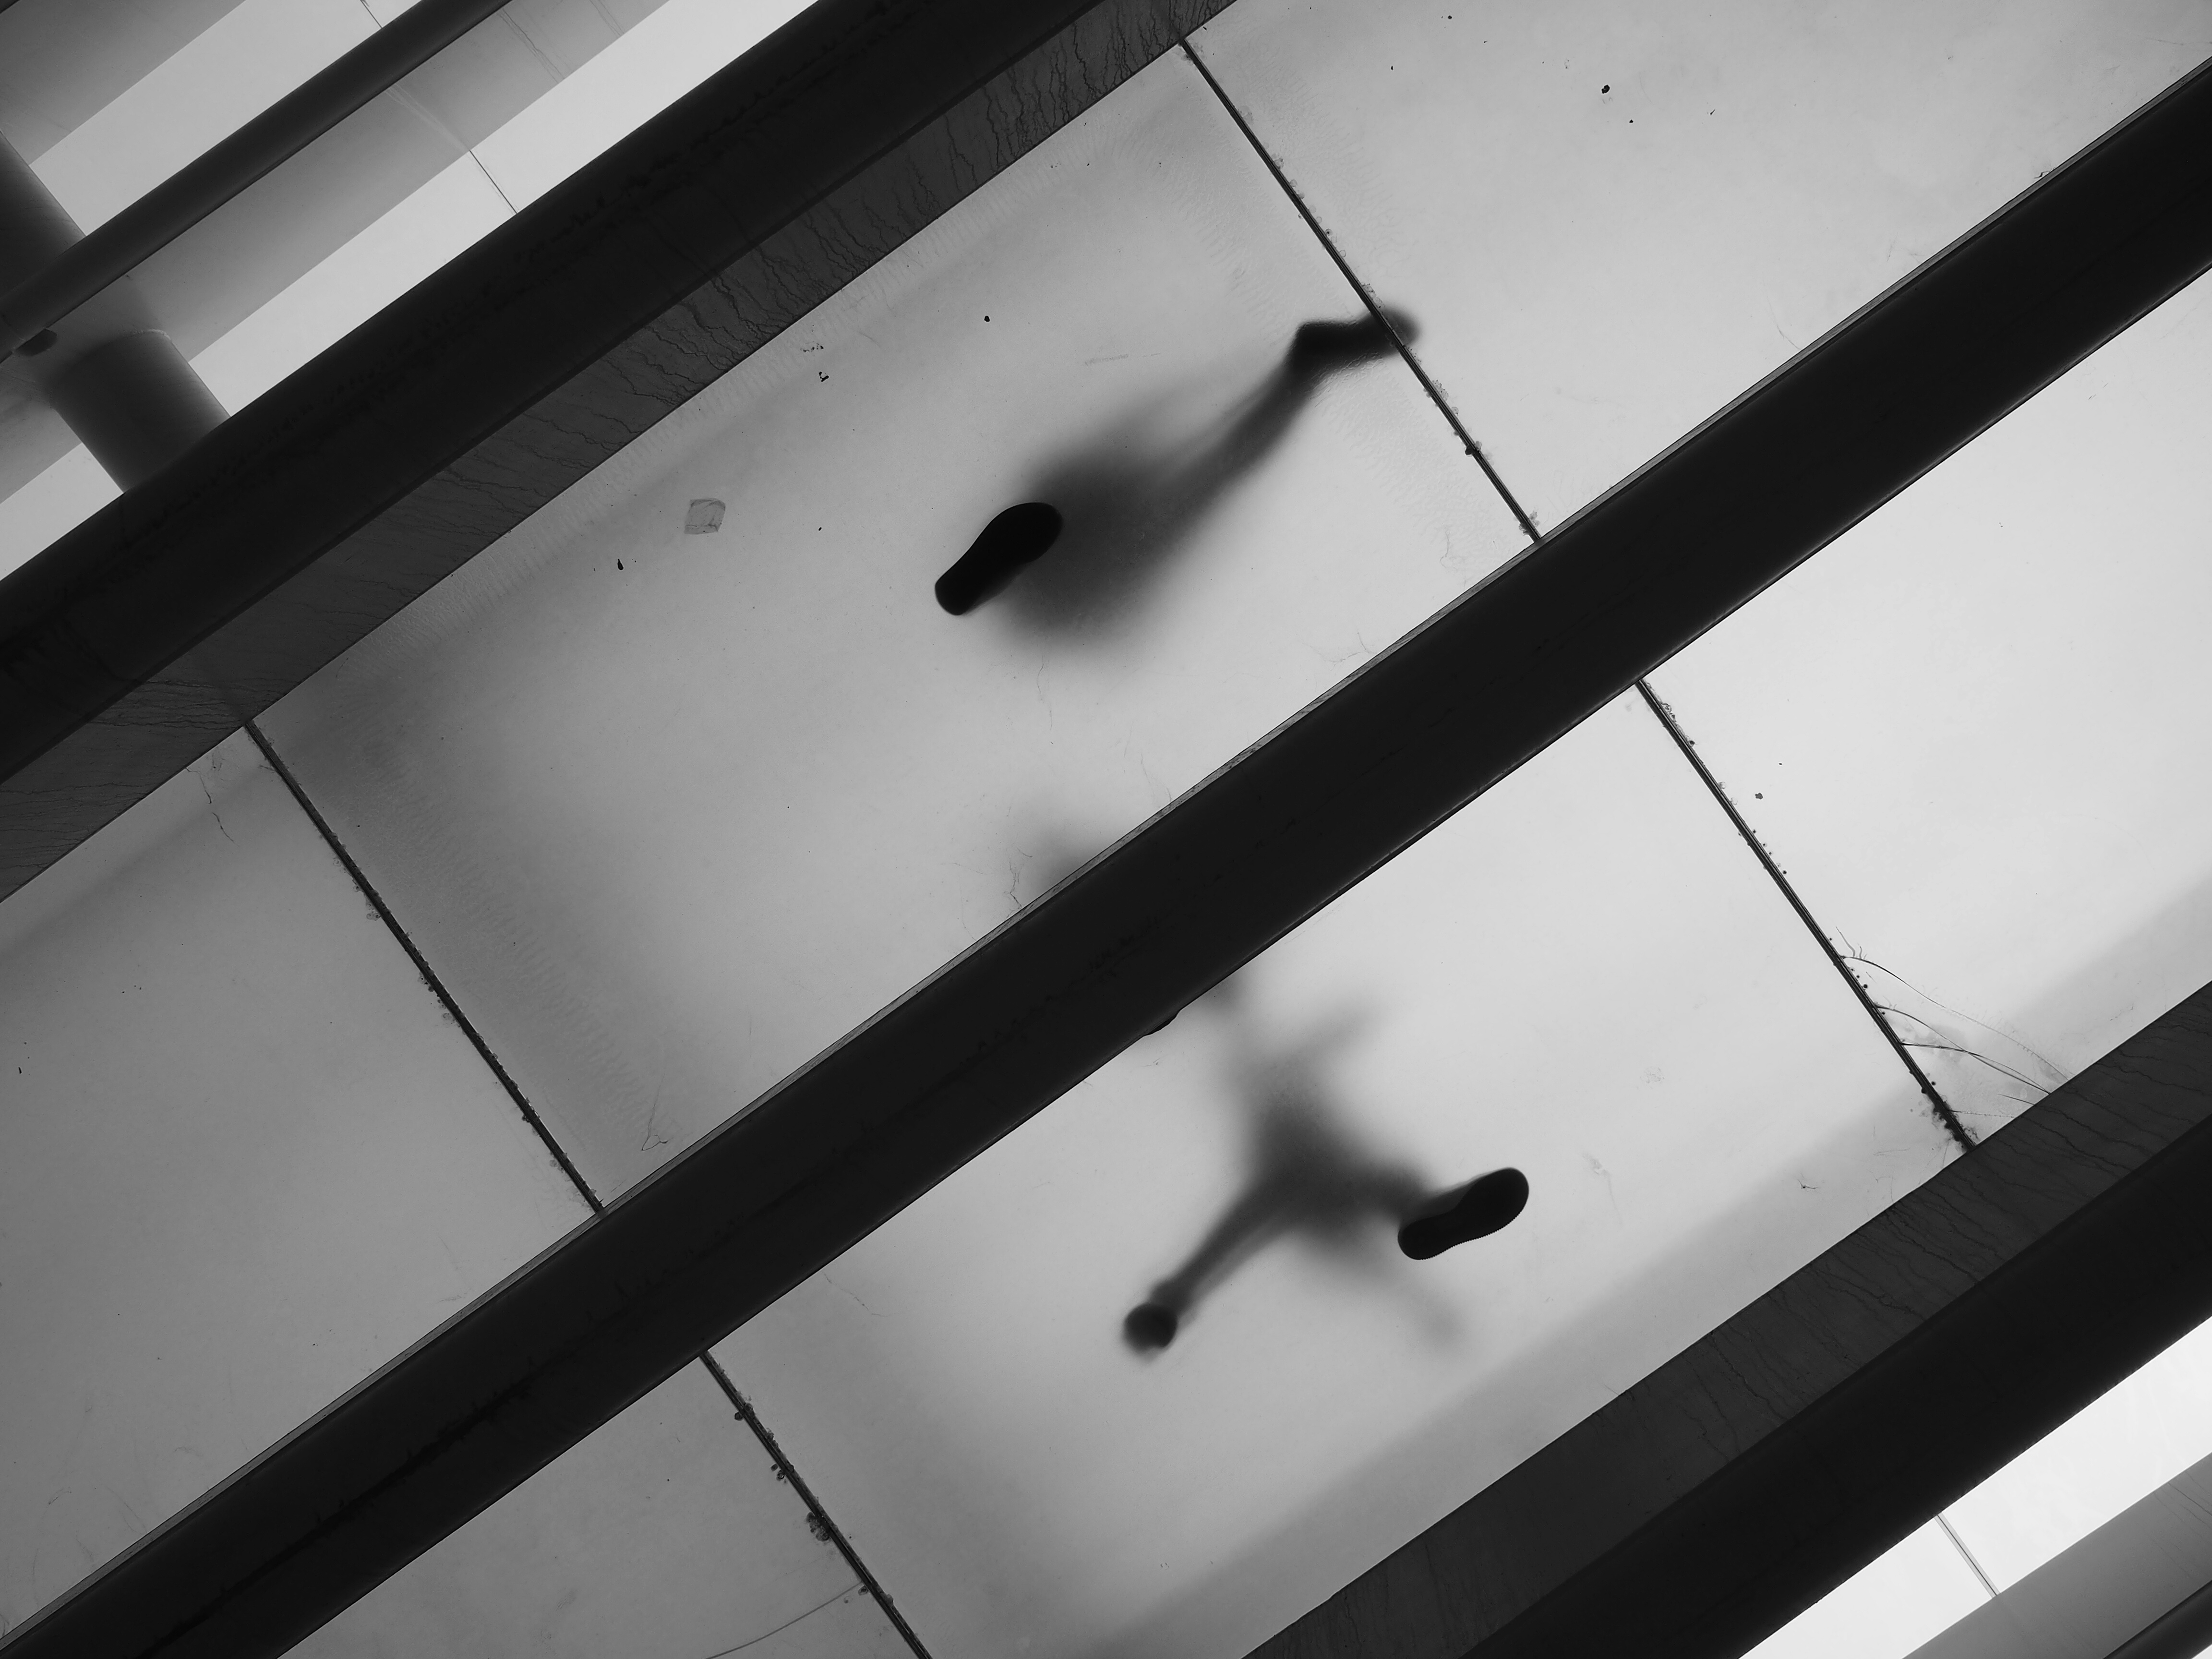
silhouette, walking, creative, wing, light, black and white, people, white, street, feet, window, glass, urban, wall, social, ceiling, line, lens, shadow, darkness, black, monochrome, lighting, streetphotography, bw, blackandwhite, streets, design, moments, symmetry, public, em5, olympus, portugal, prime, pretoebranco, rua, omd, streetphoto, silhouettes, shape, 17mm, lisboa, lisbon, moment, unposed, pretobranco, sp, pb, inpublic, fotografiaderua, streetmoments, jo olavinha, monochrome photography, automotive exterior